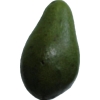
Label: green_avocado